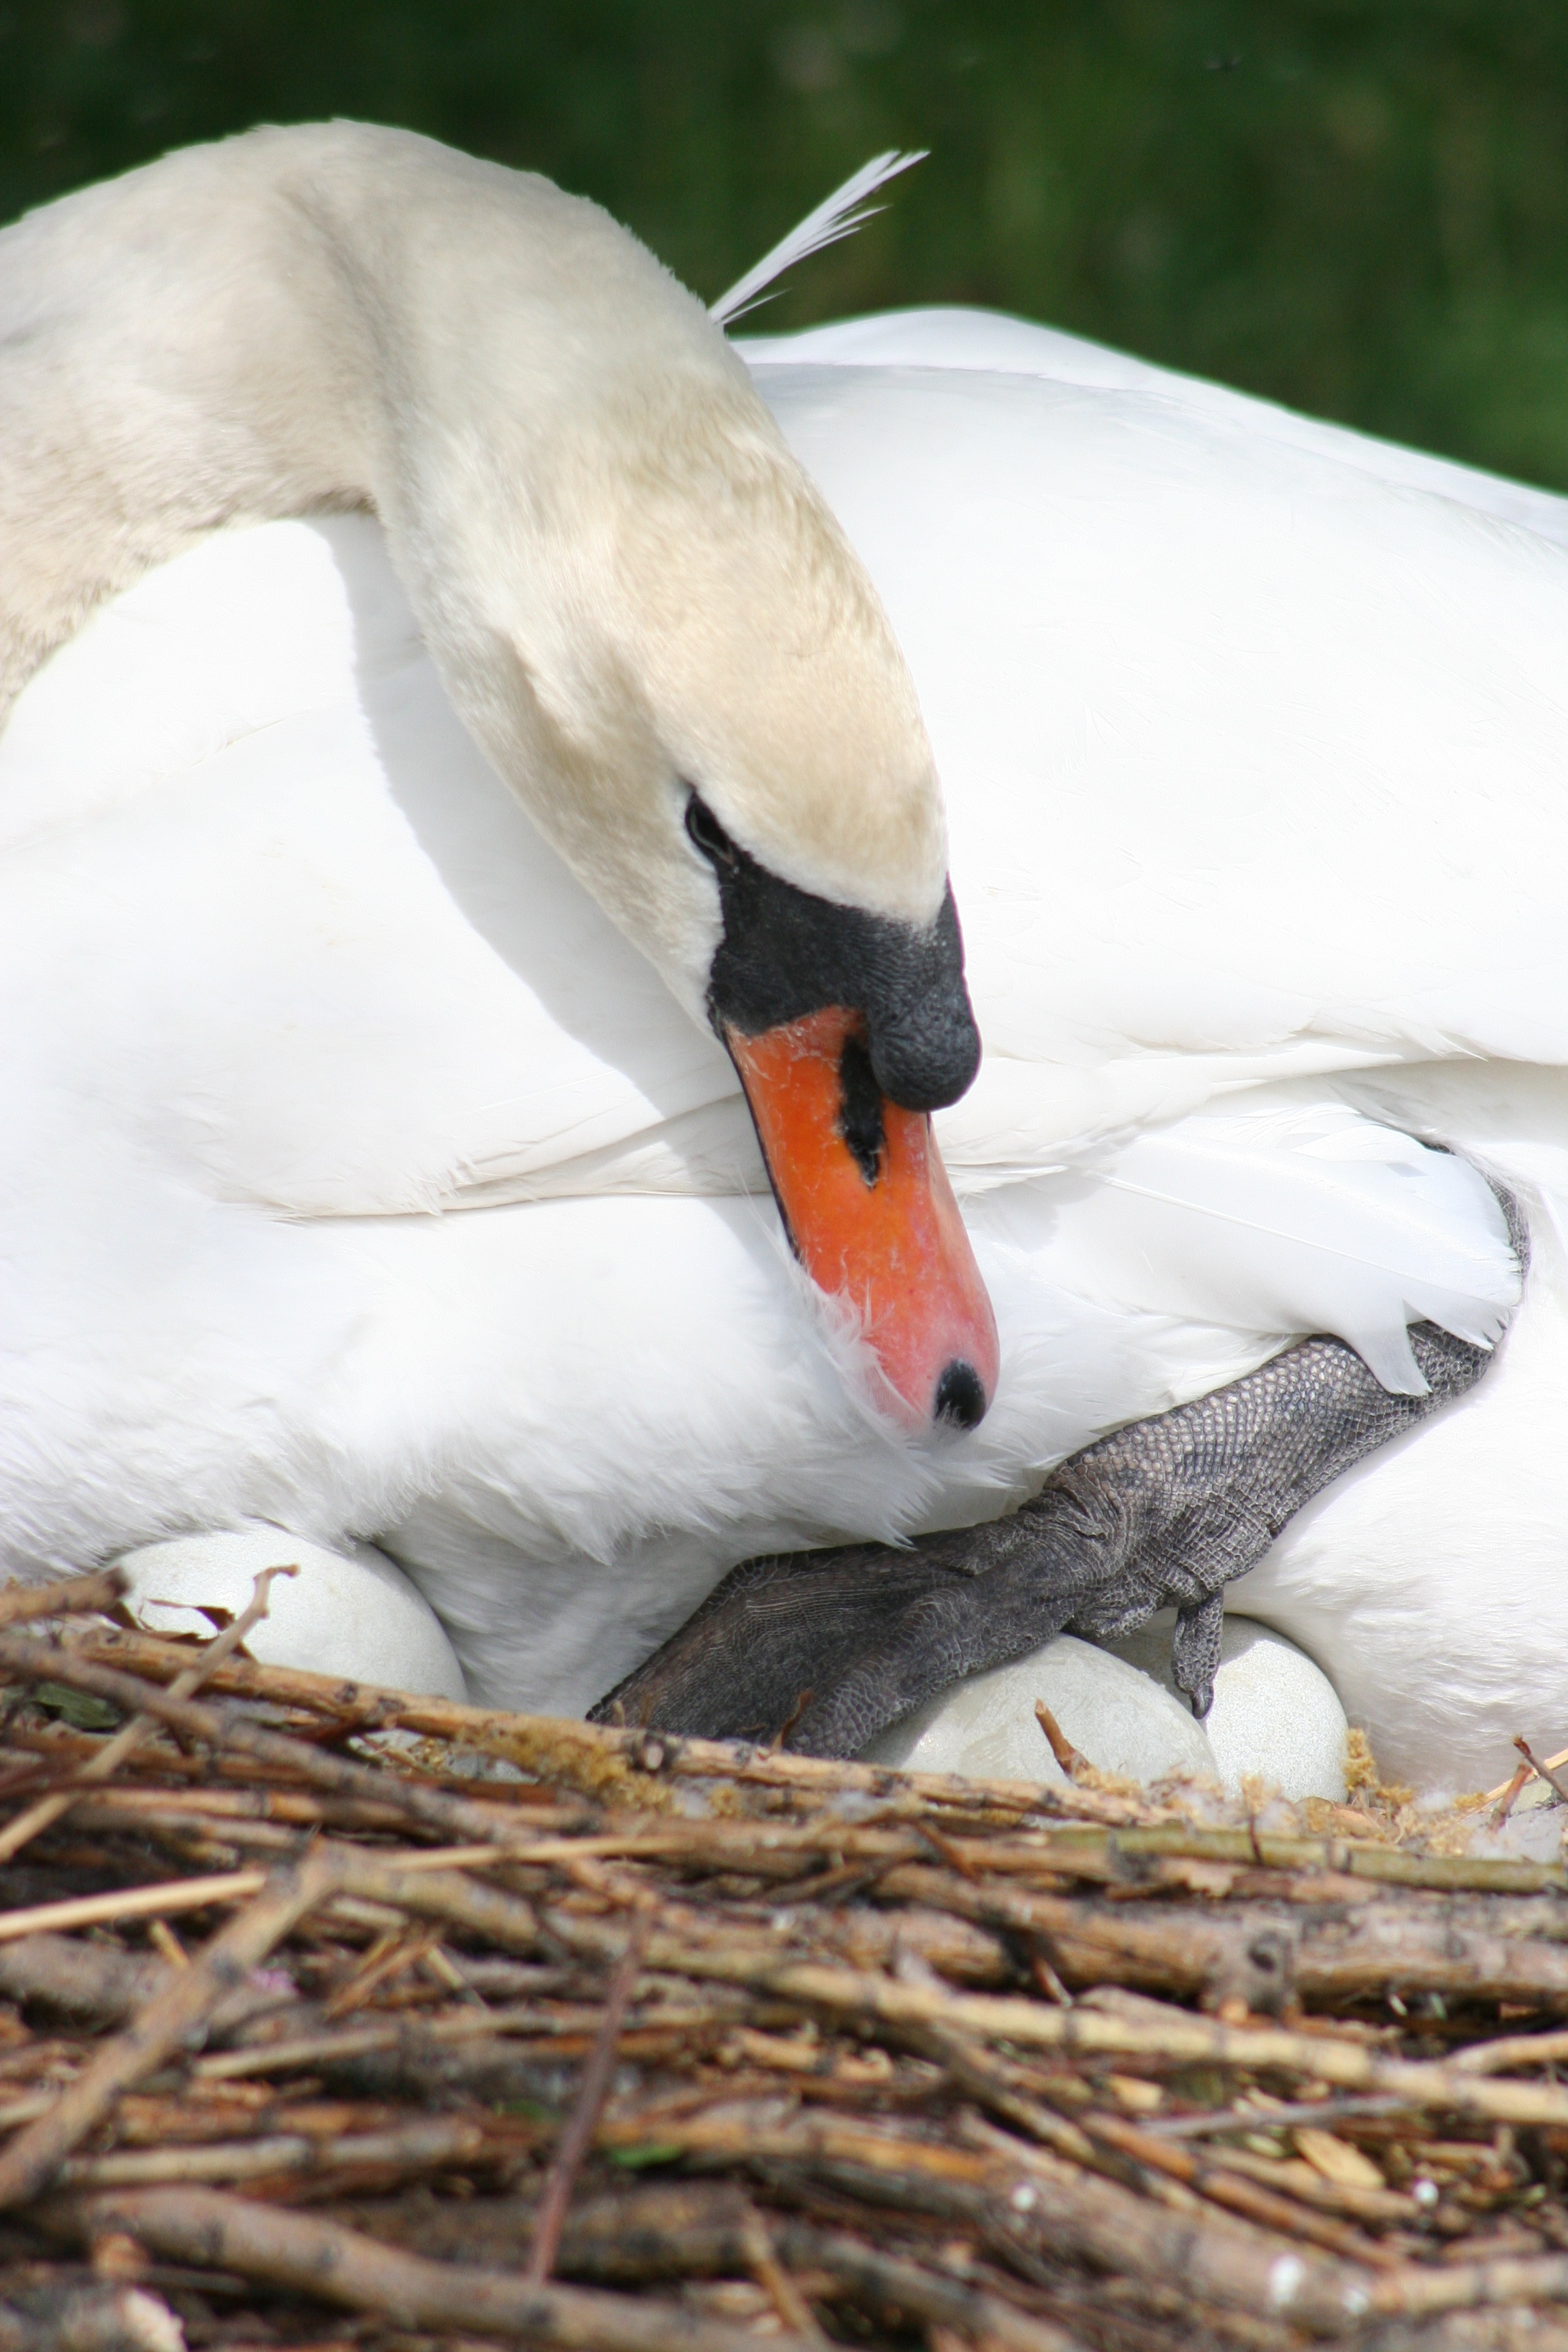
bird, wing, animal, wildlife, beak, fauna, swan, duck, feathers, eggs, vertebrate, waterfowl, nest, water bird, ducks geese and swans